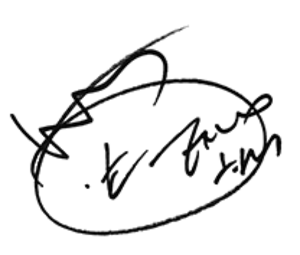
Hani est une chanteuse et danseuse sud-coréenne, née le 1ᵉʳ mai 1992 à Séoul. Elle est membre du groupe EXID.